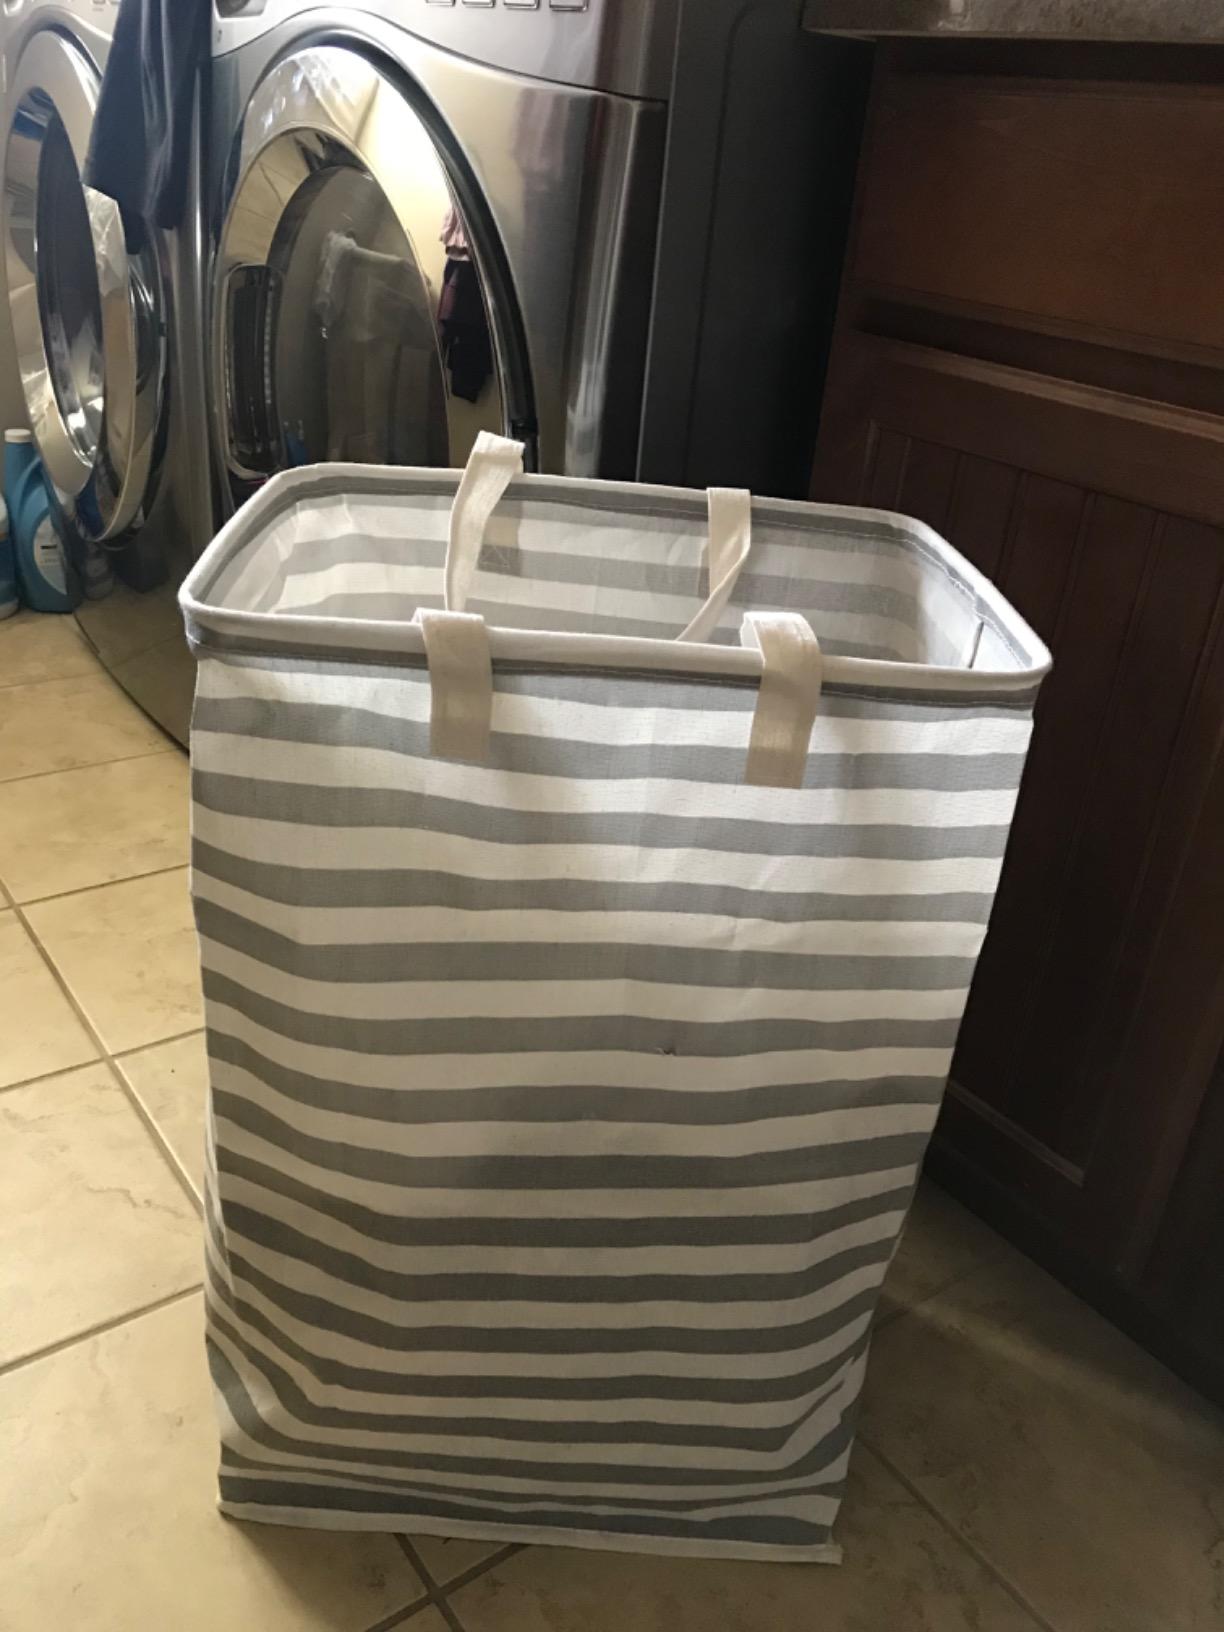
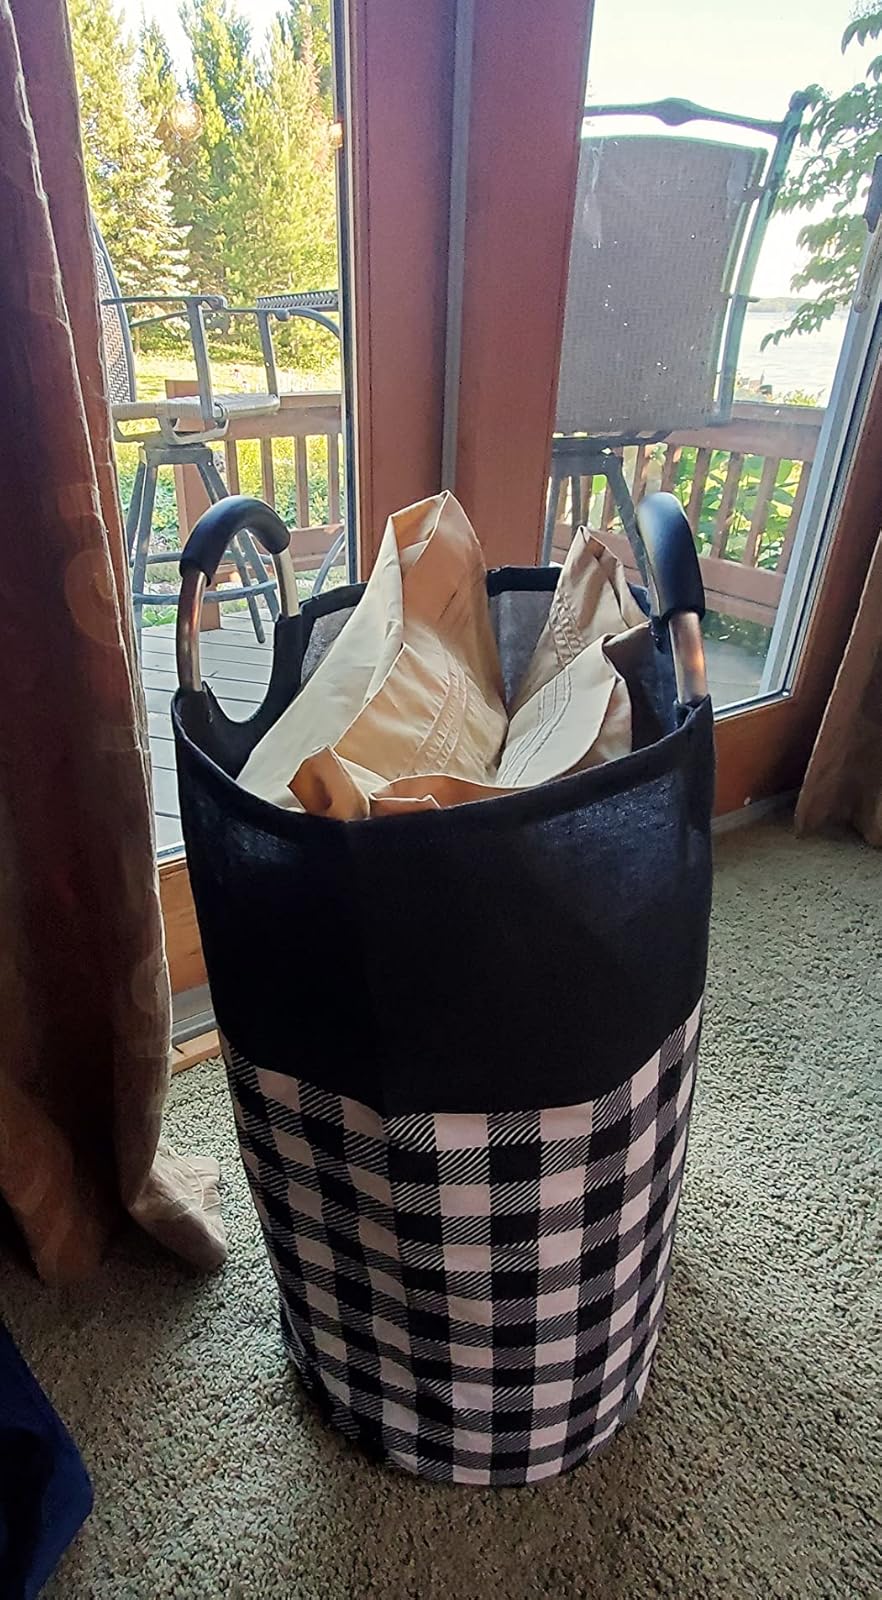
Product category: items_hamper
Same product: no